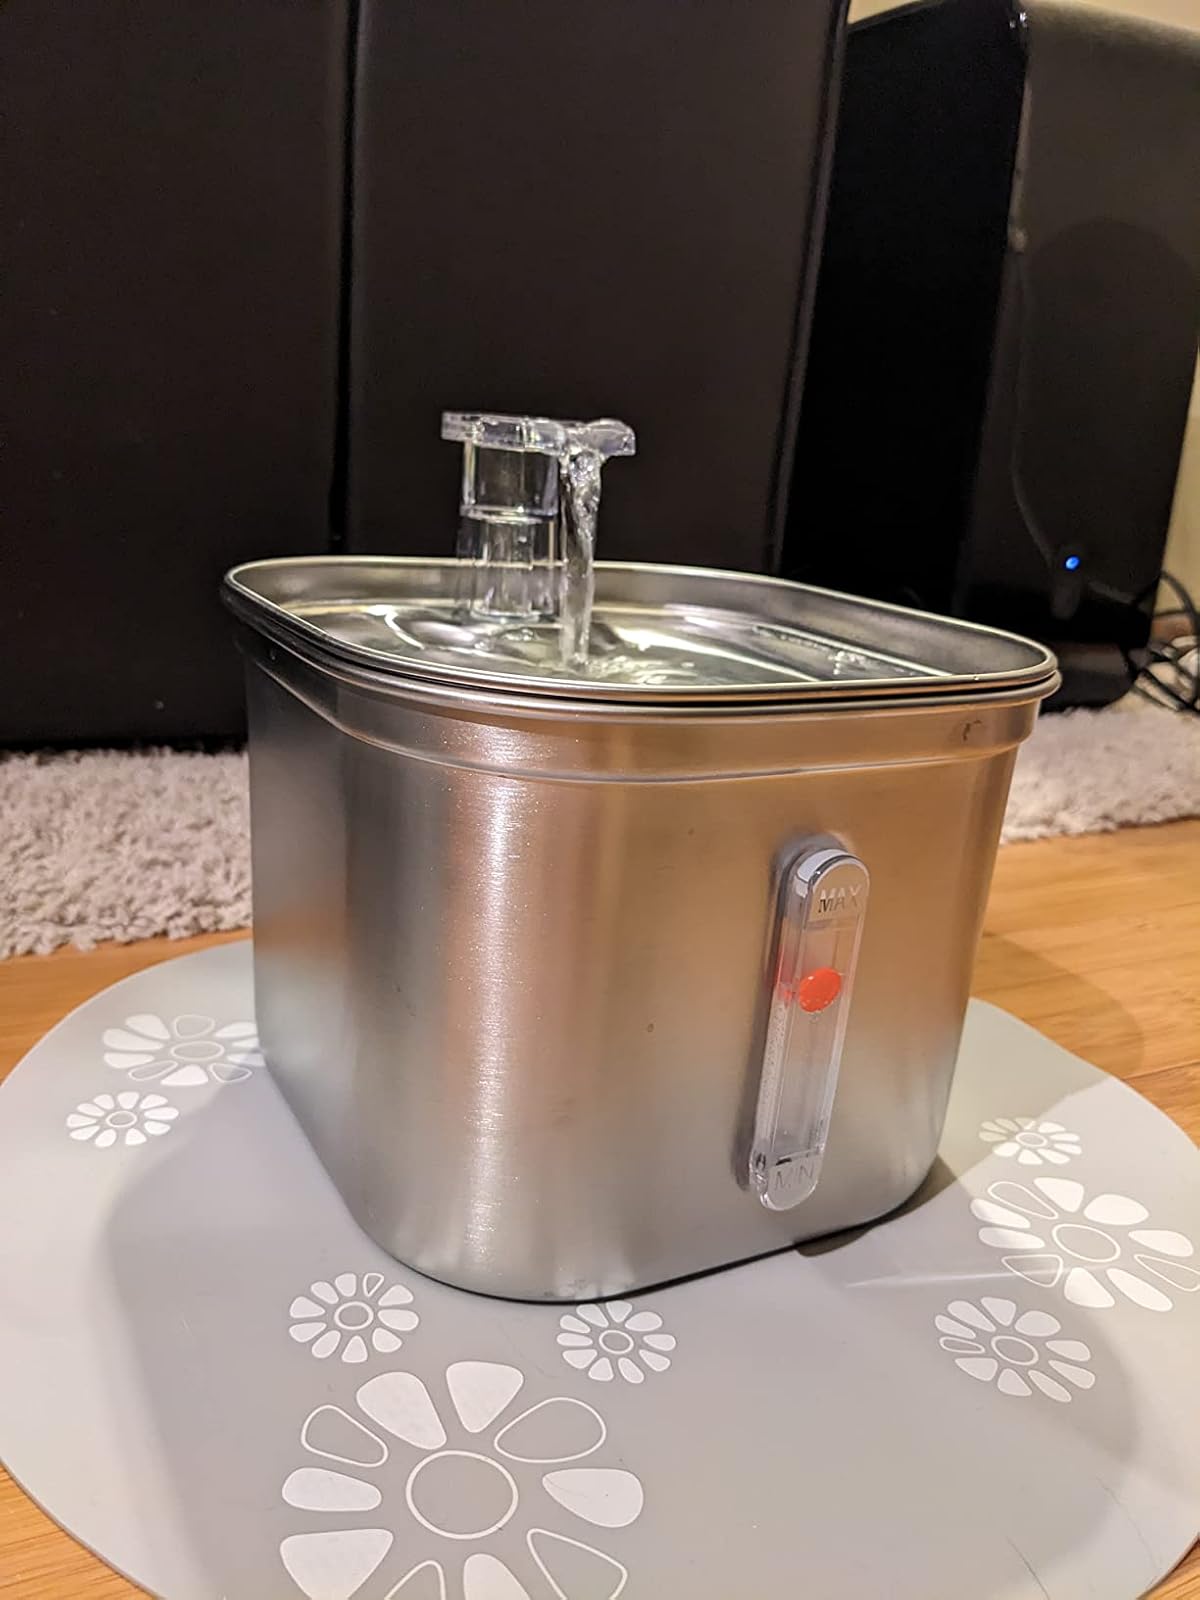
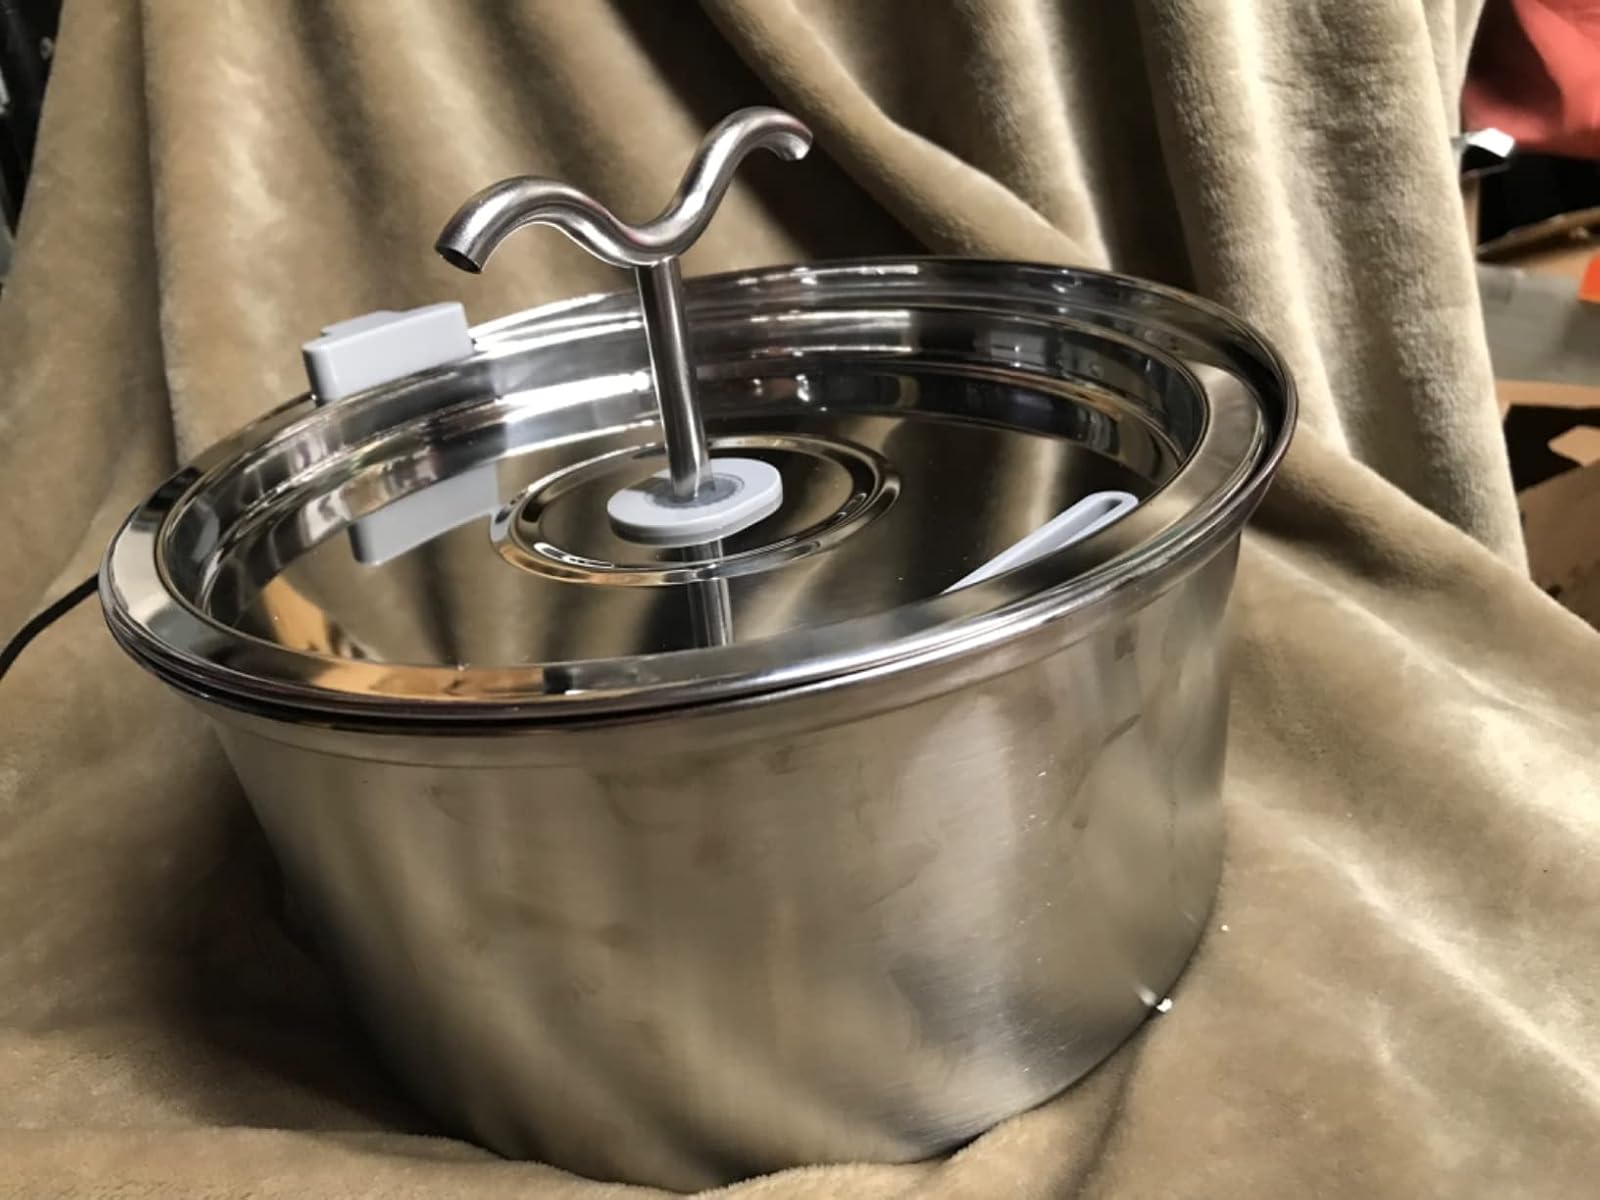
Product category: items_bowl
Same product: no